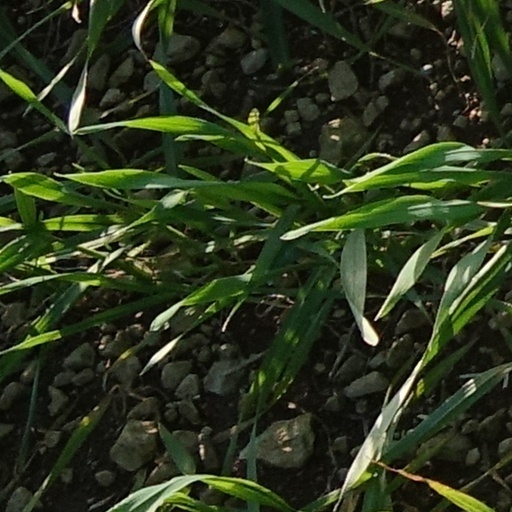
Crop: wheat